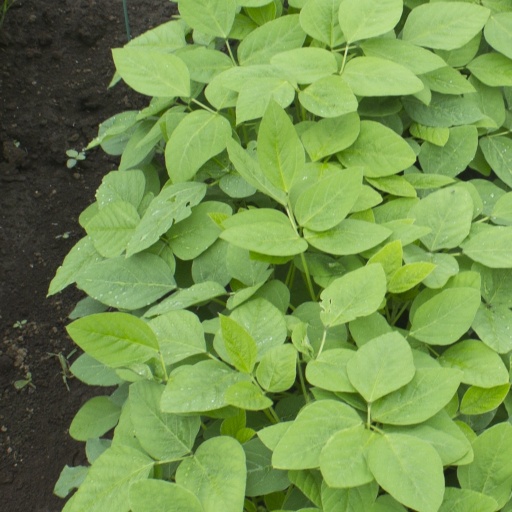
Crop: soybean